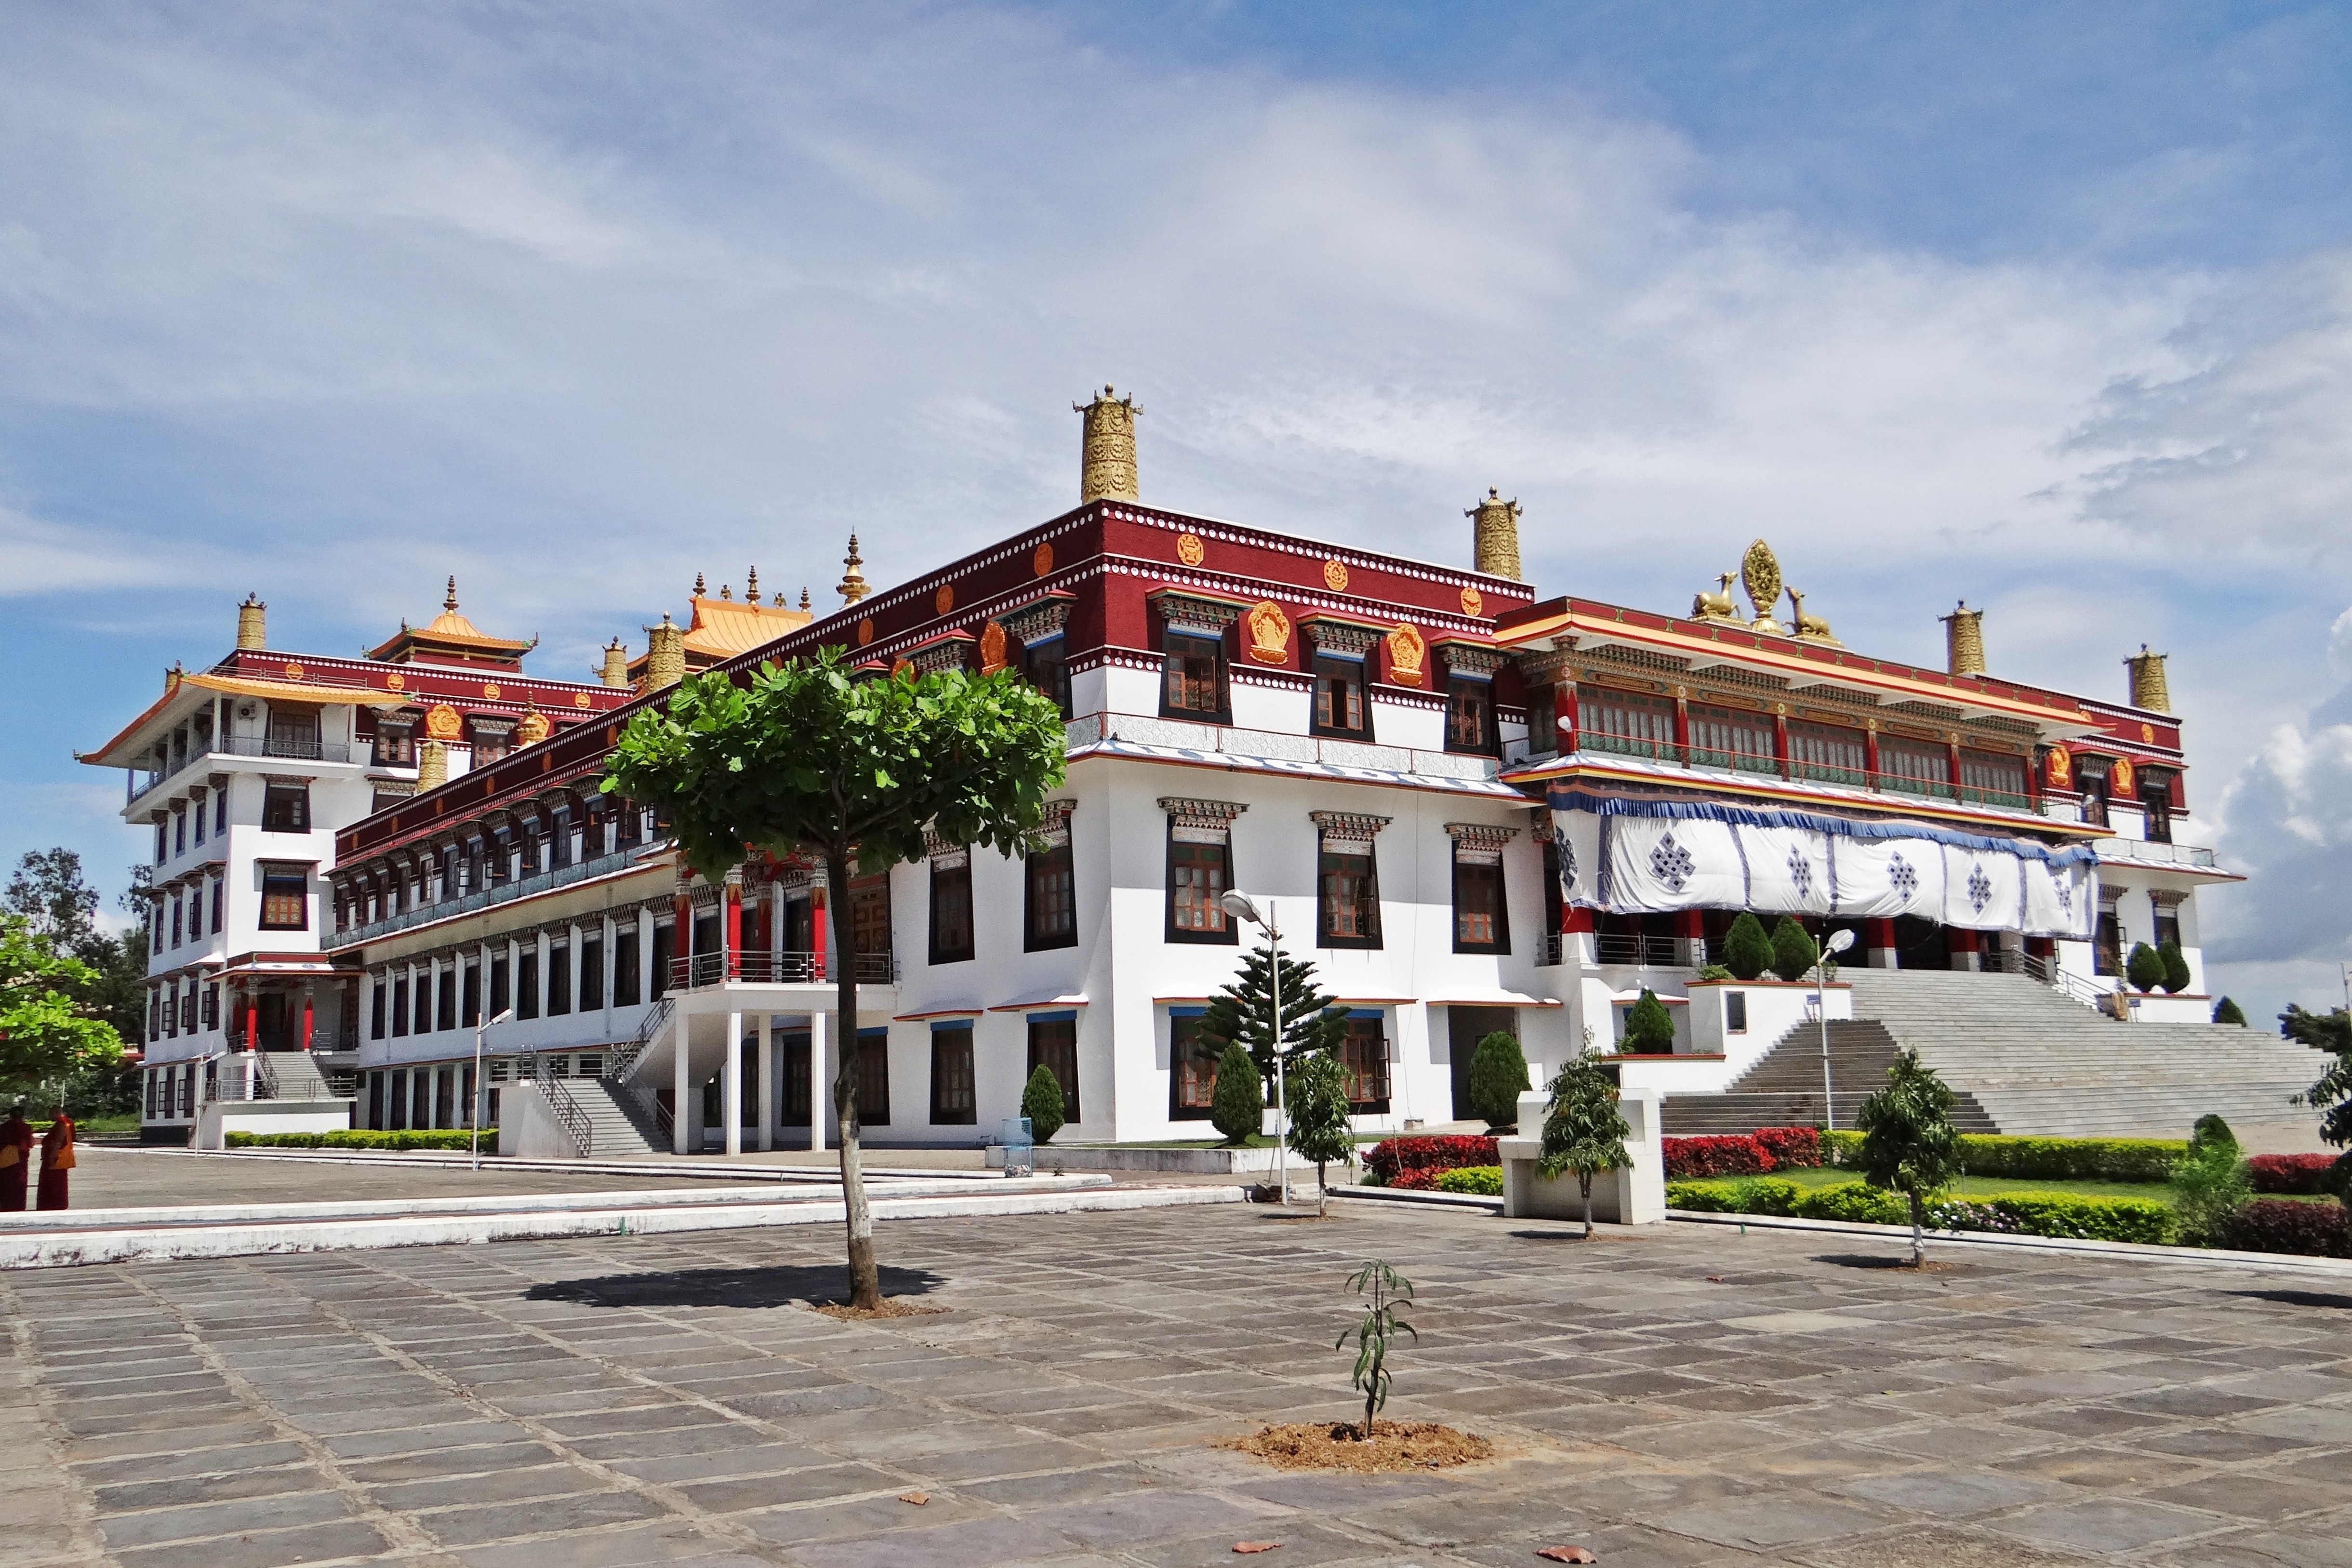
boardwalk, town, building, palace, walkway, vacation, plaza, buddhism, landmark, tourism, place of worship, religious, temple, monastery, town square, india, estate, karnataka, mundgod, mini tibet, tibetan settlement, drepung gomang monastery